New Year's Eve

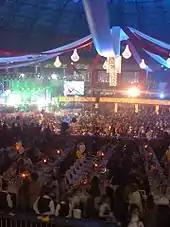
Romexpo indoors during "Vanghelion" New Year's Eve party.

In Finland, New Year's Eve is usually celebrated with family or friends. Late supper is served, often featuring wieners, Janssons frestelse, and potato salad. Some municipalities organize fireworks at midnight. Consumer fireworks are also very popular. A Finnish tradition is molybdomancy – to tell the fortunes of the New Year by melting "tin" (actually lead) in a tiny pan on the stove and throwing it quickly in a bucket of cold water. The resulting blob of metal is analyzed, for example by interpreting shadows it casts by candlelight. These predictions are however never taken seriously.